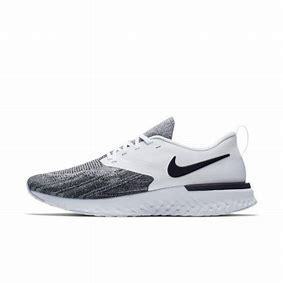
Brand: Nike
Model: Odyssey React Flyknit 2